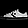
Label: Sneaker